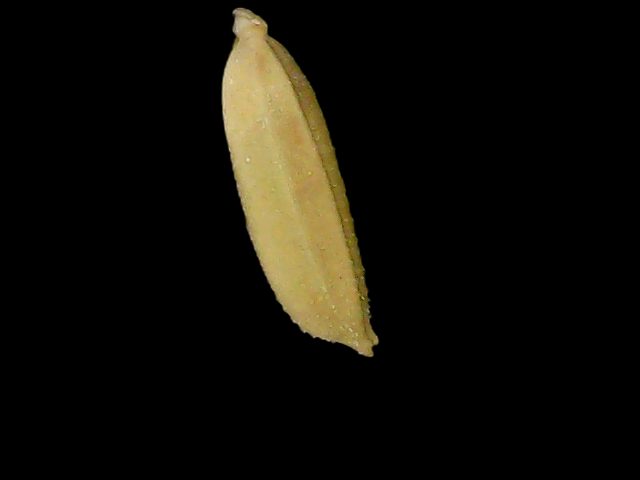
Rice variety: Bd75